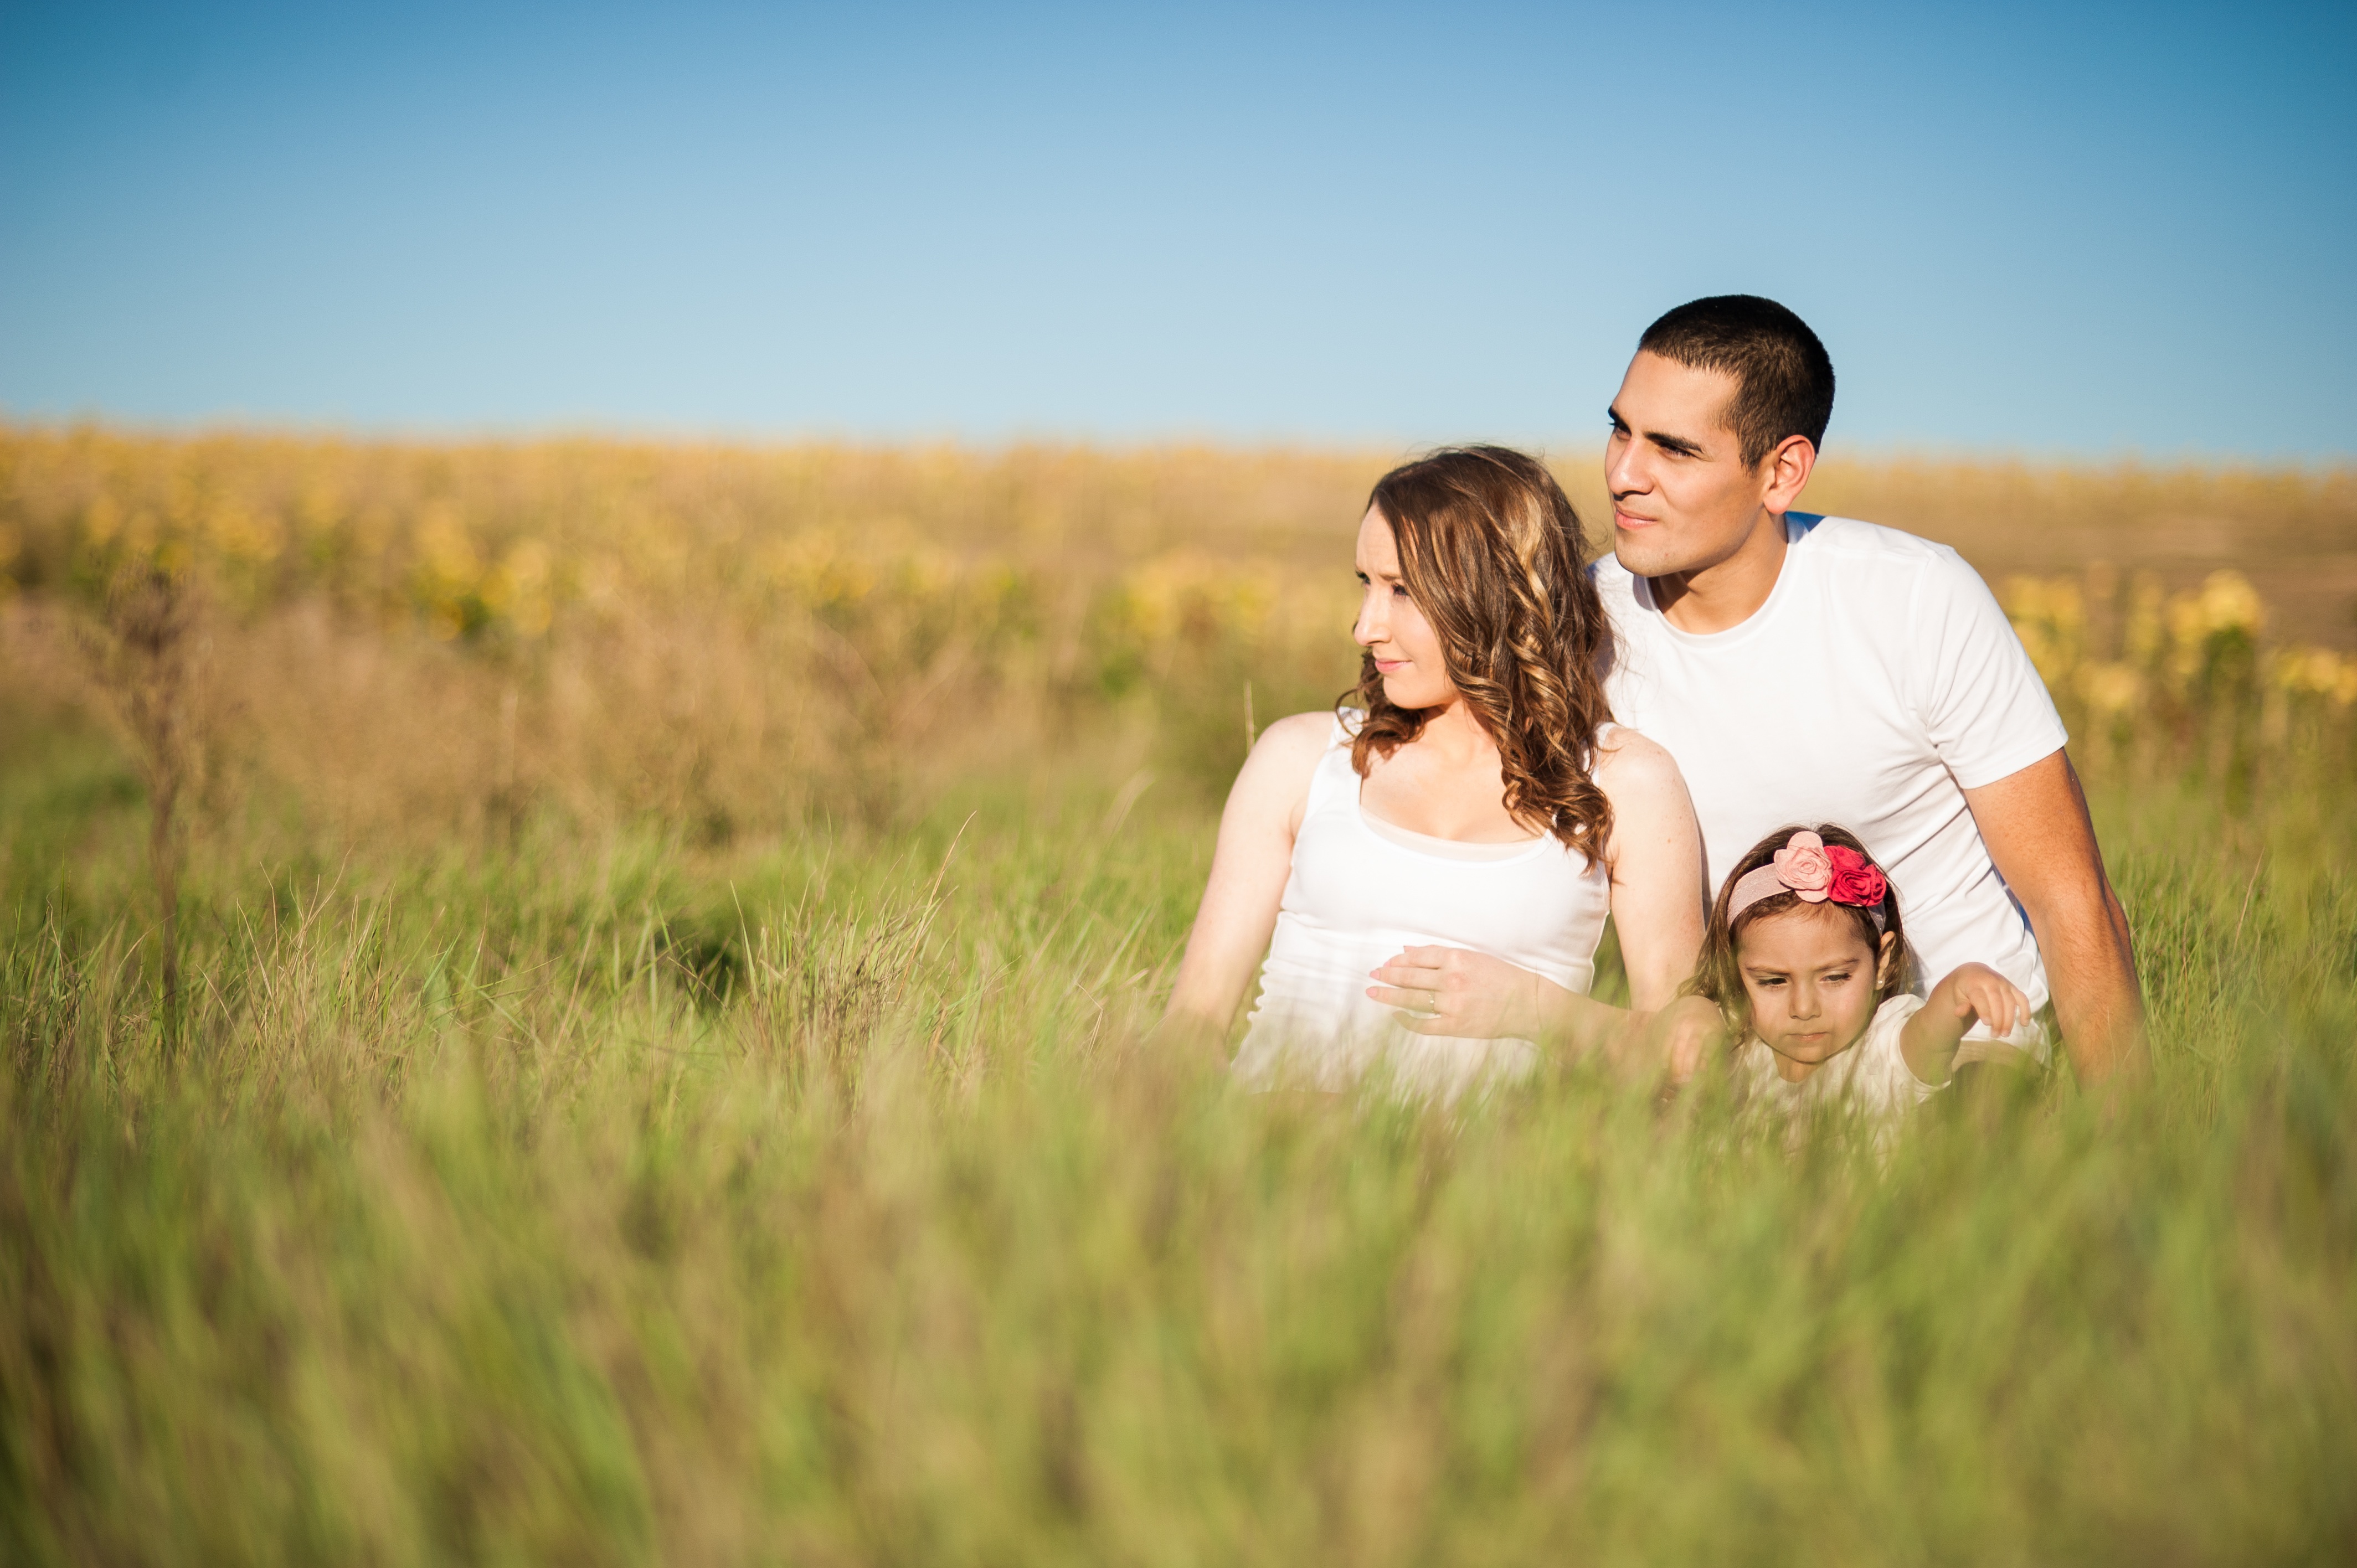
man, nature, grass, girl, woman, photography, meadow, prairie, kid, father, romance, child, family, ceremony, mother, happiness, grassland, photograph, portrait photography